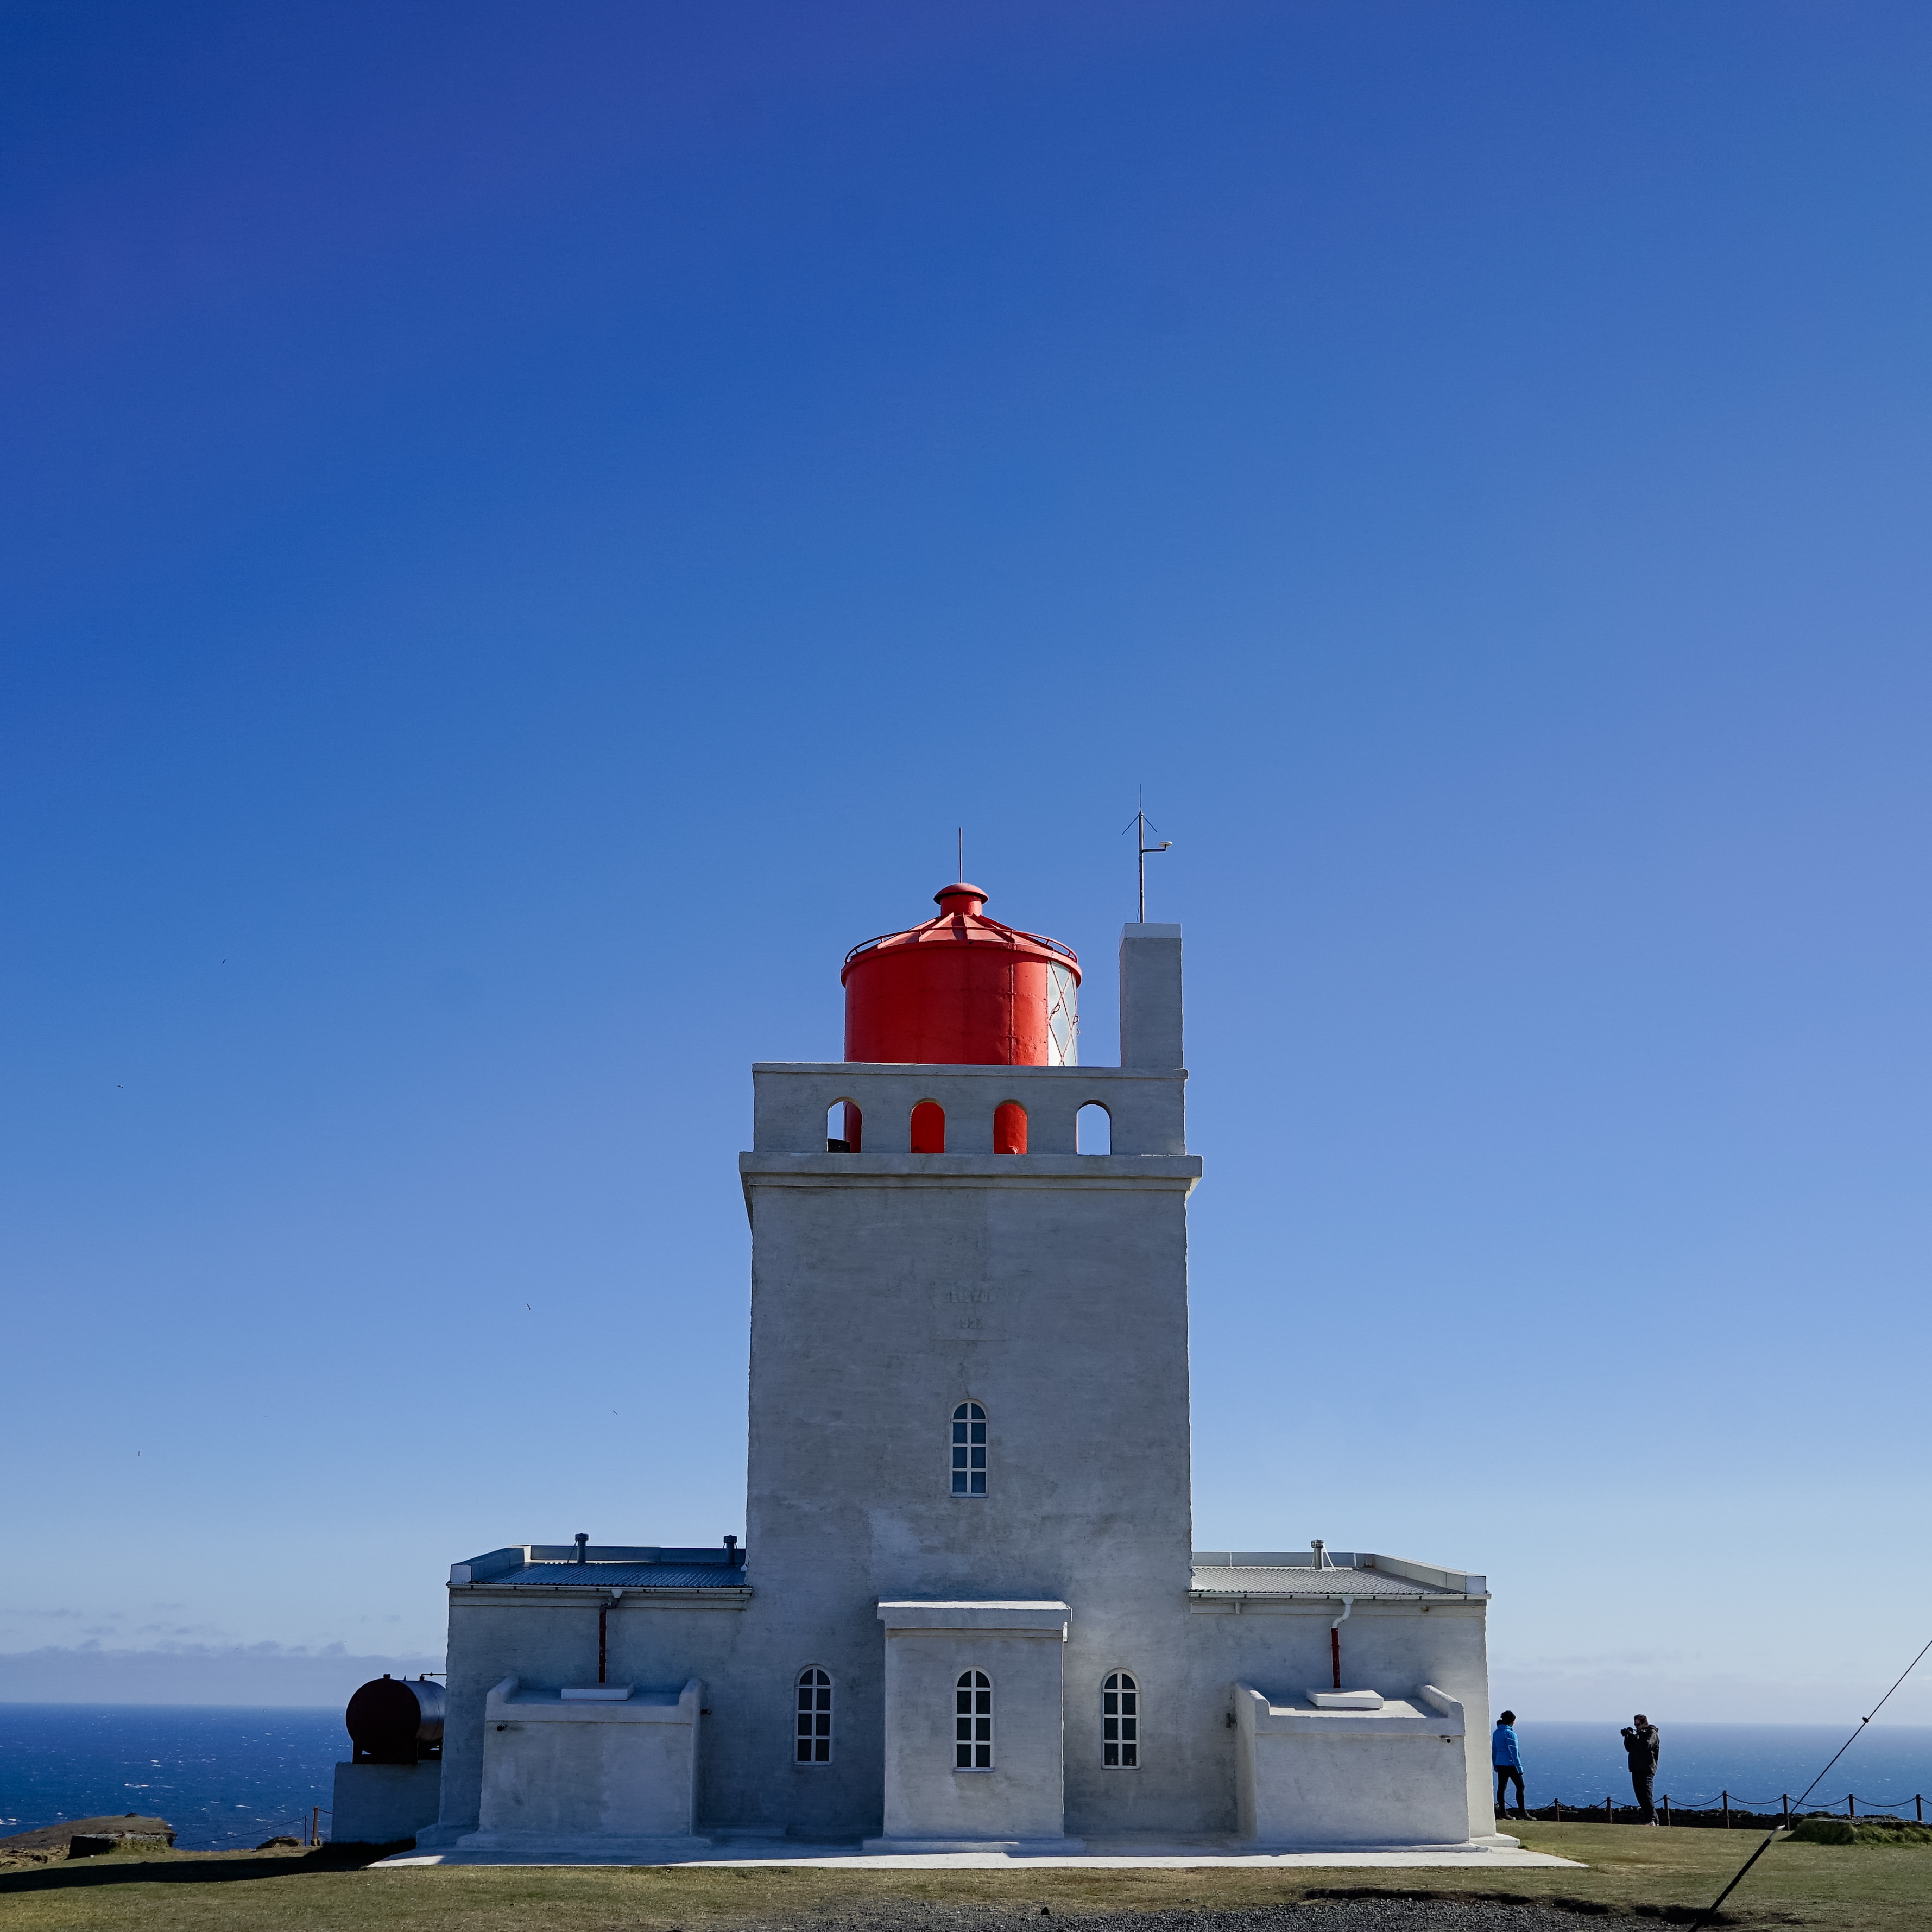
sea, coast, lighthouse, tower